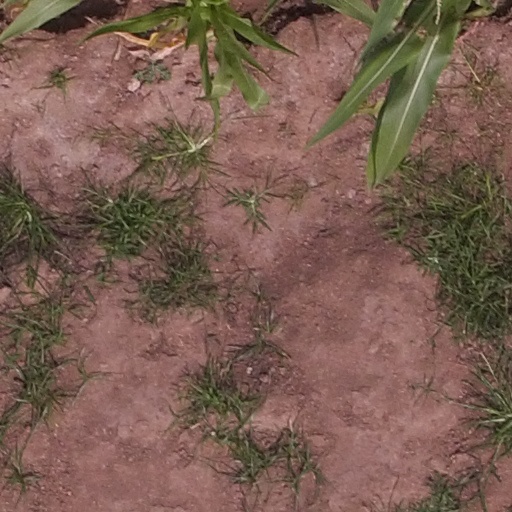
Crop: maize; corn